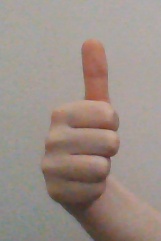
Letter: aleff